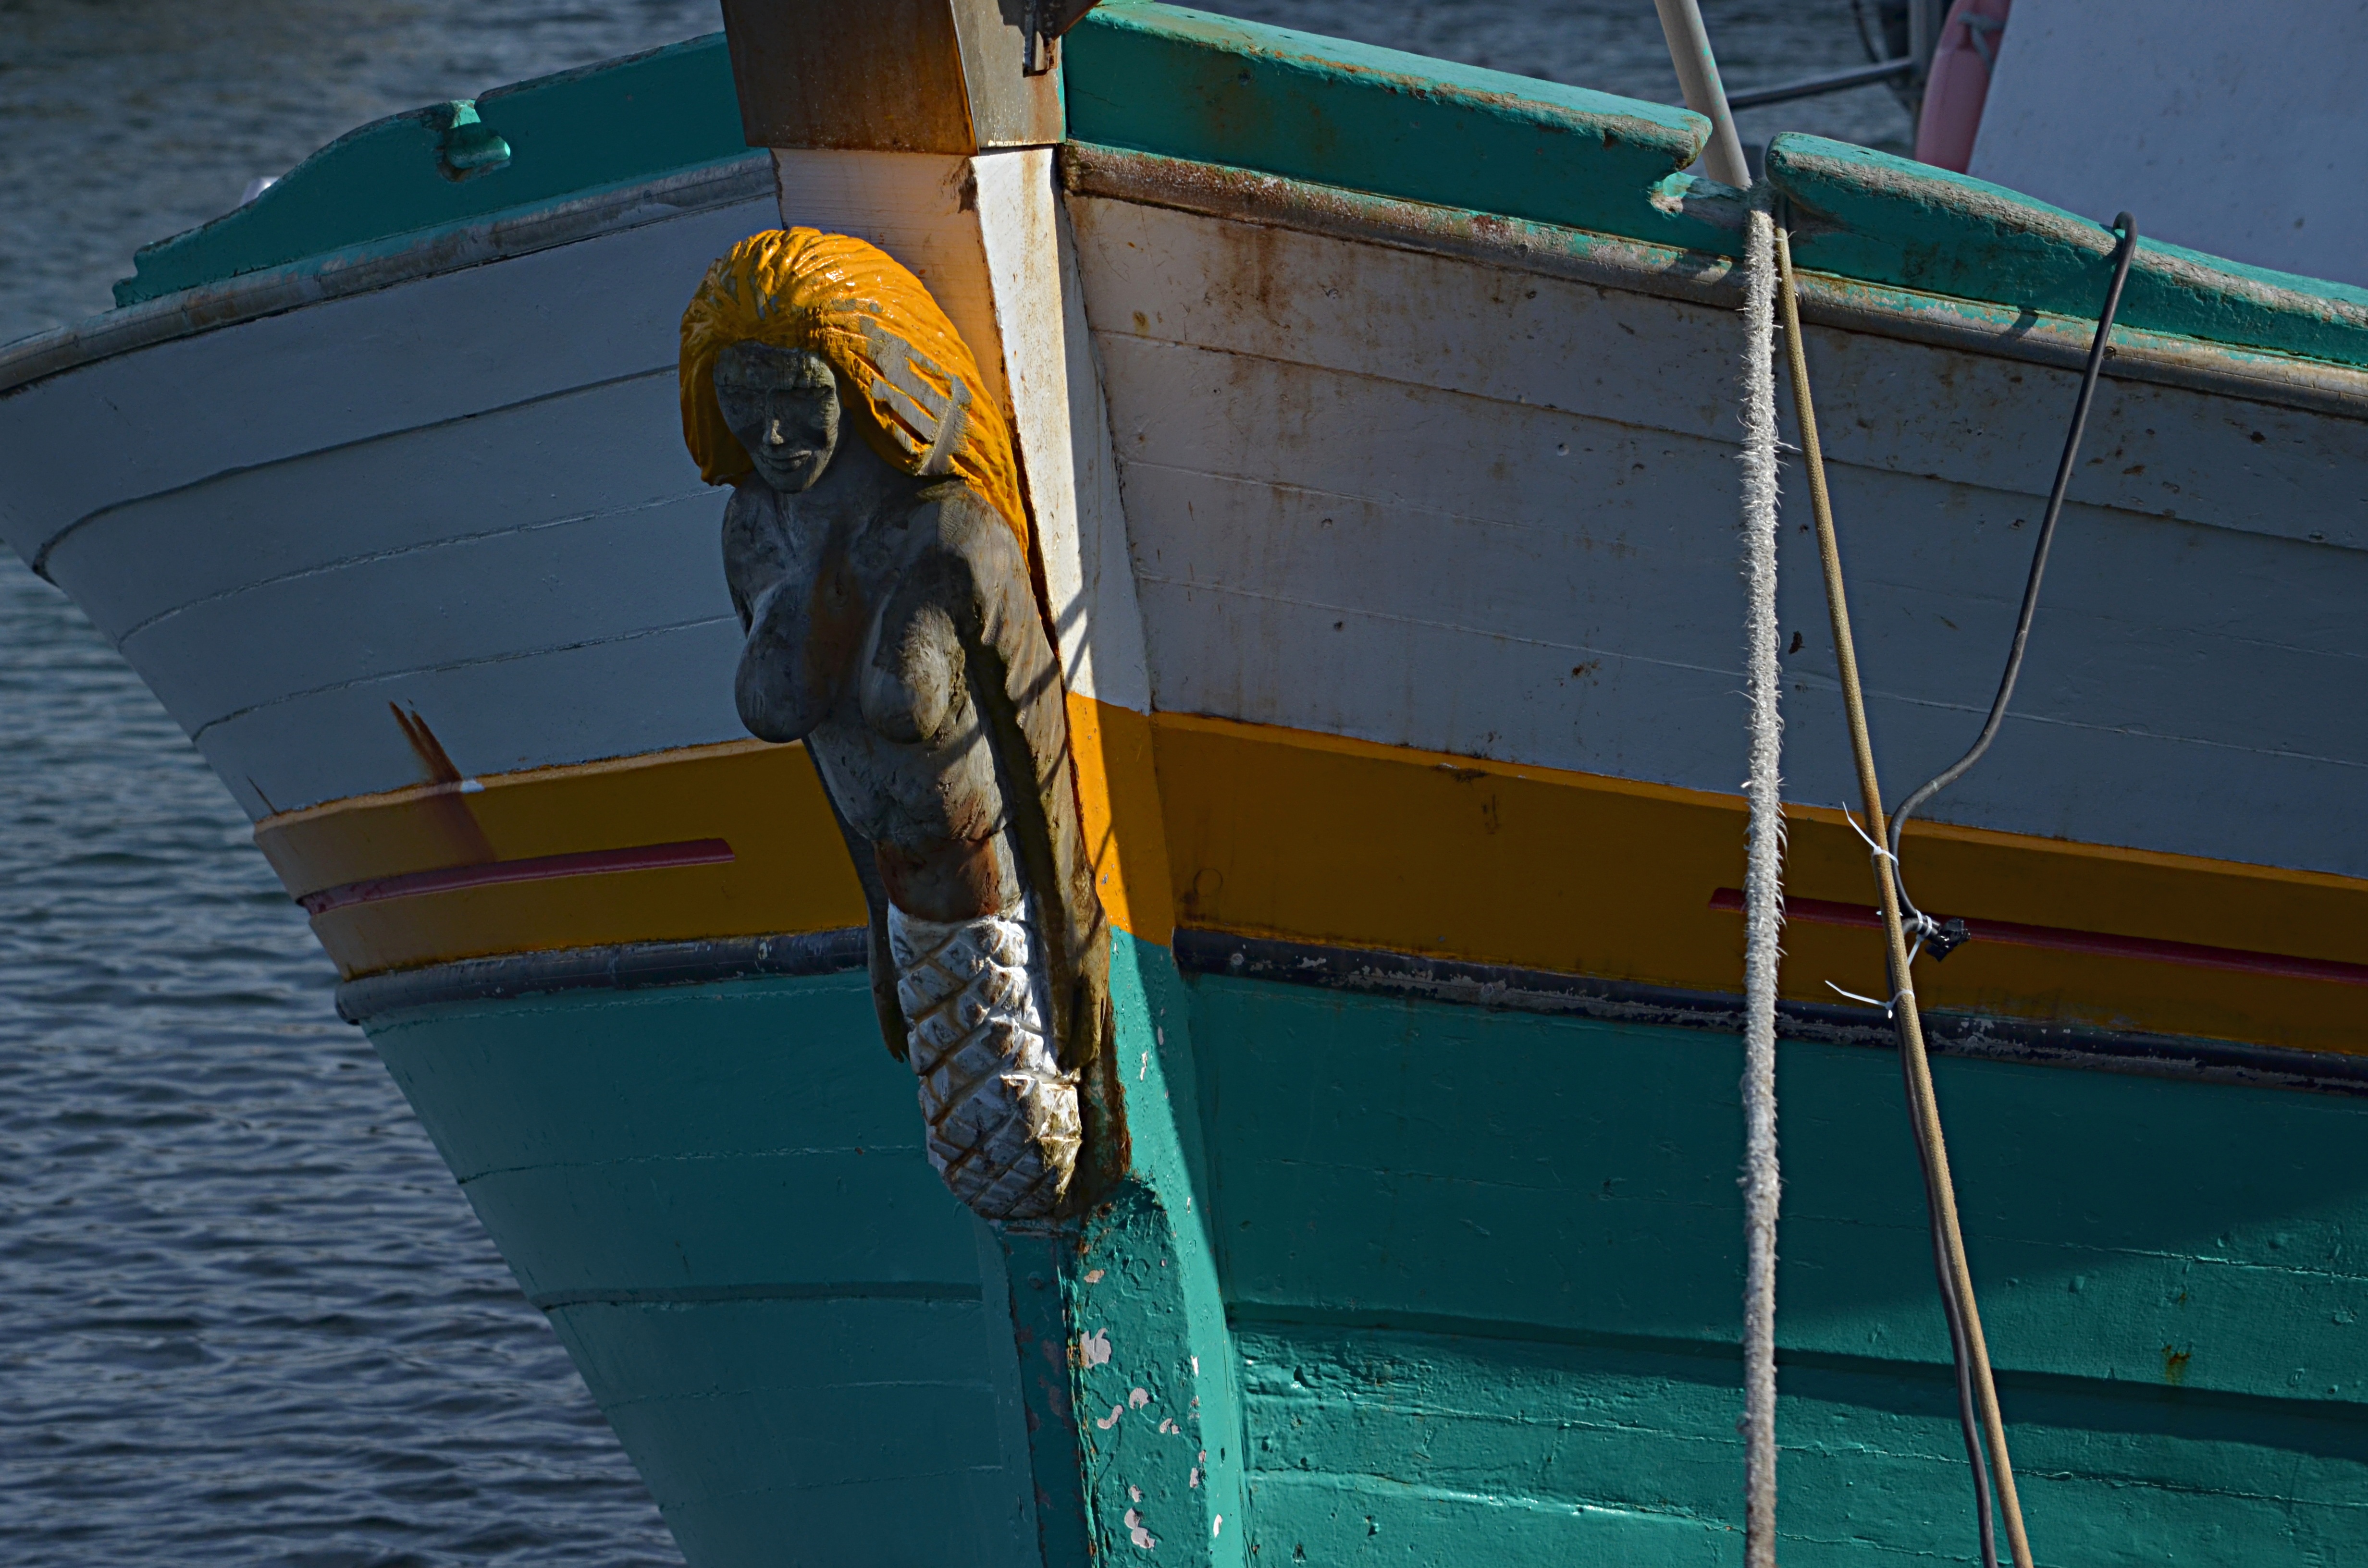
sea, woman, boat, ship, france, vehicle, mast, blue, port, sailboat, decorative, sail, marine, navigation, bow, detail, figurehead, watercraft, mermaid, brittany, free image, atmosphere of earth